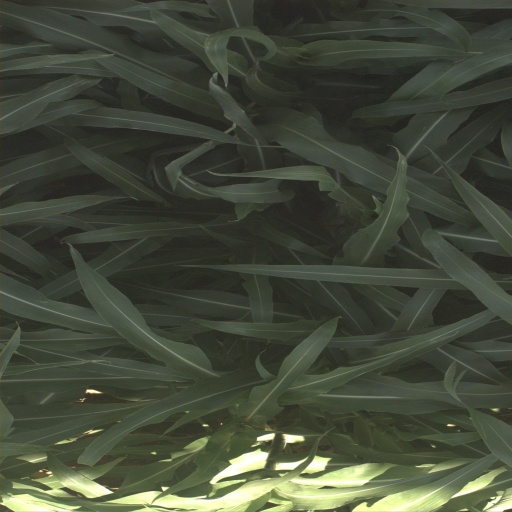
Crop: sorghum